Maud Junction railway station

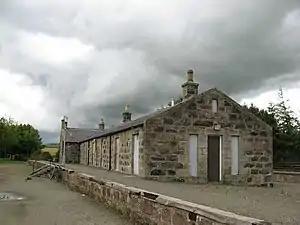
The station in 2007

Maud Junction railway station was a railway station in Maud, Aberdeenshire, Scotland. It was a junction where the line north from Aberdeen split into two routes to the coastal town stations of Peterhead and Fraserburgh, both of which are now closed.